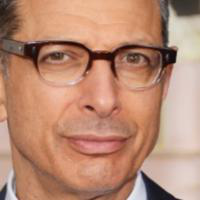
Age group: age 56-65